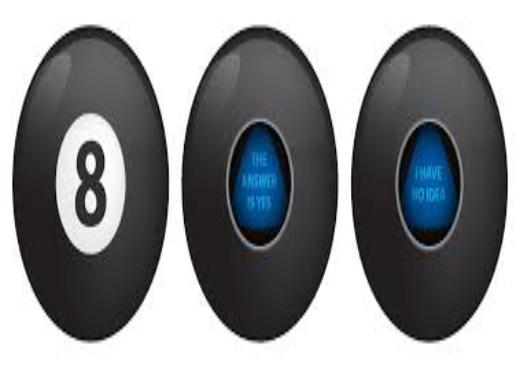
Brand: magic 8-ball
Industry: Leisure